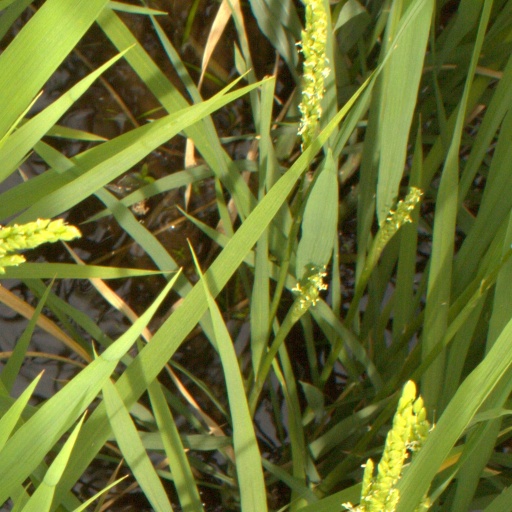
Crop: rice